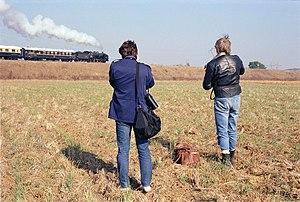
Photographes ferroviaires et la 230 G 353 à Montereau le 20 octobre 1985.
Le terme de ferrovipathe désigne un passionné du monde ferroviaire et des trains, qu'ils soient à « taille réelle » ou en miniature.